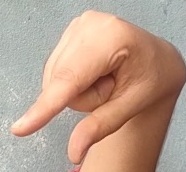
ASL sign: Q